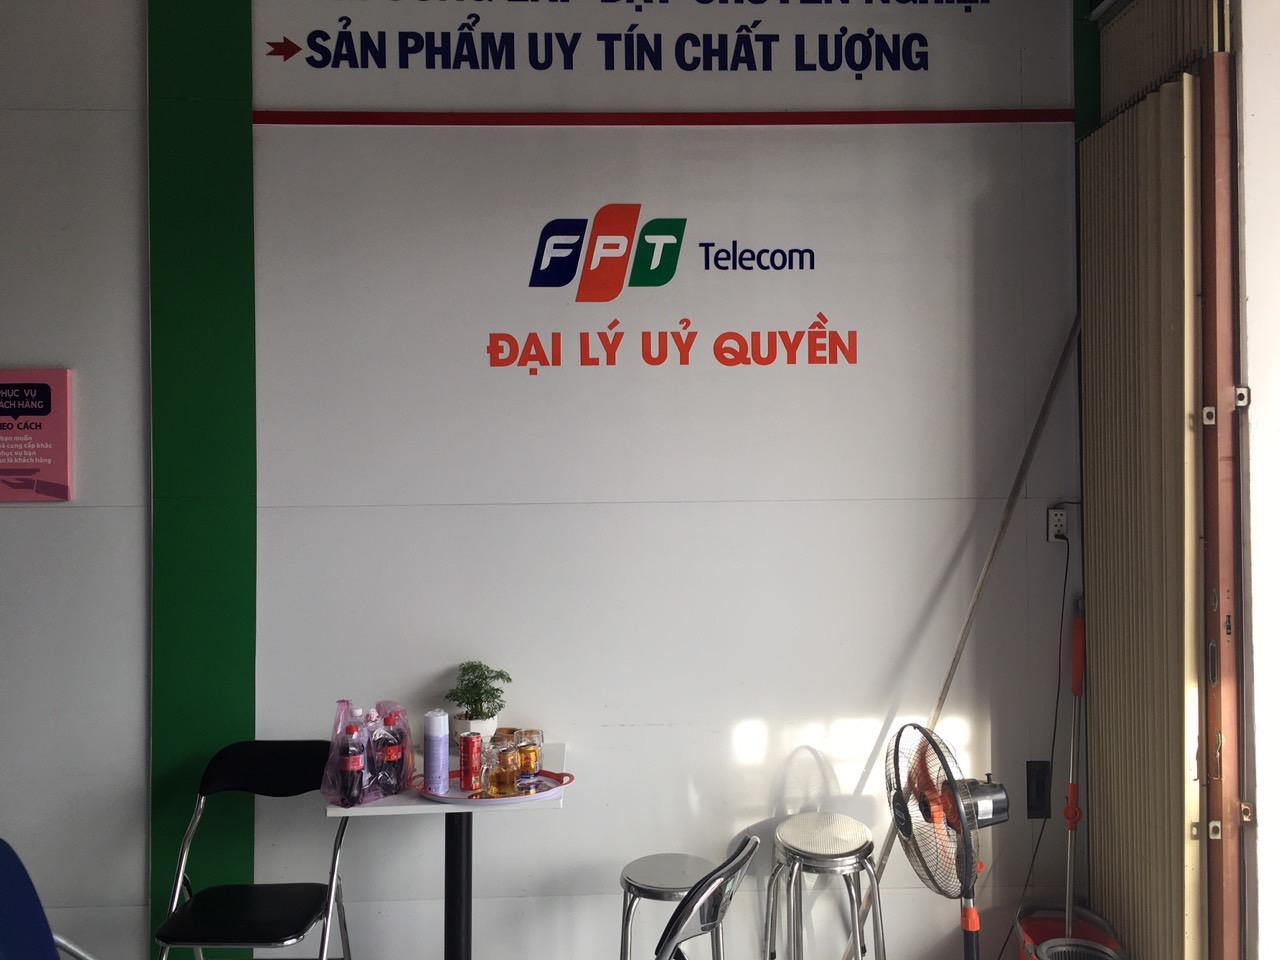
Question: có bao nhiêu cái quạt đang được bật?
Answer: một cái